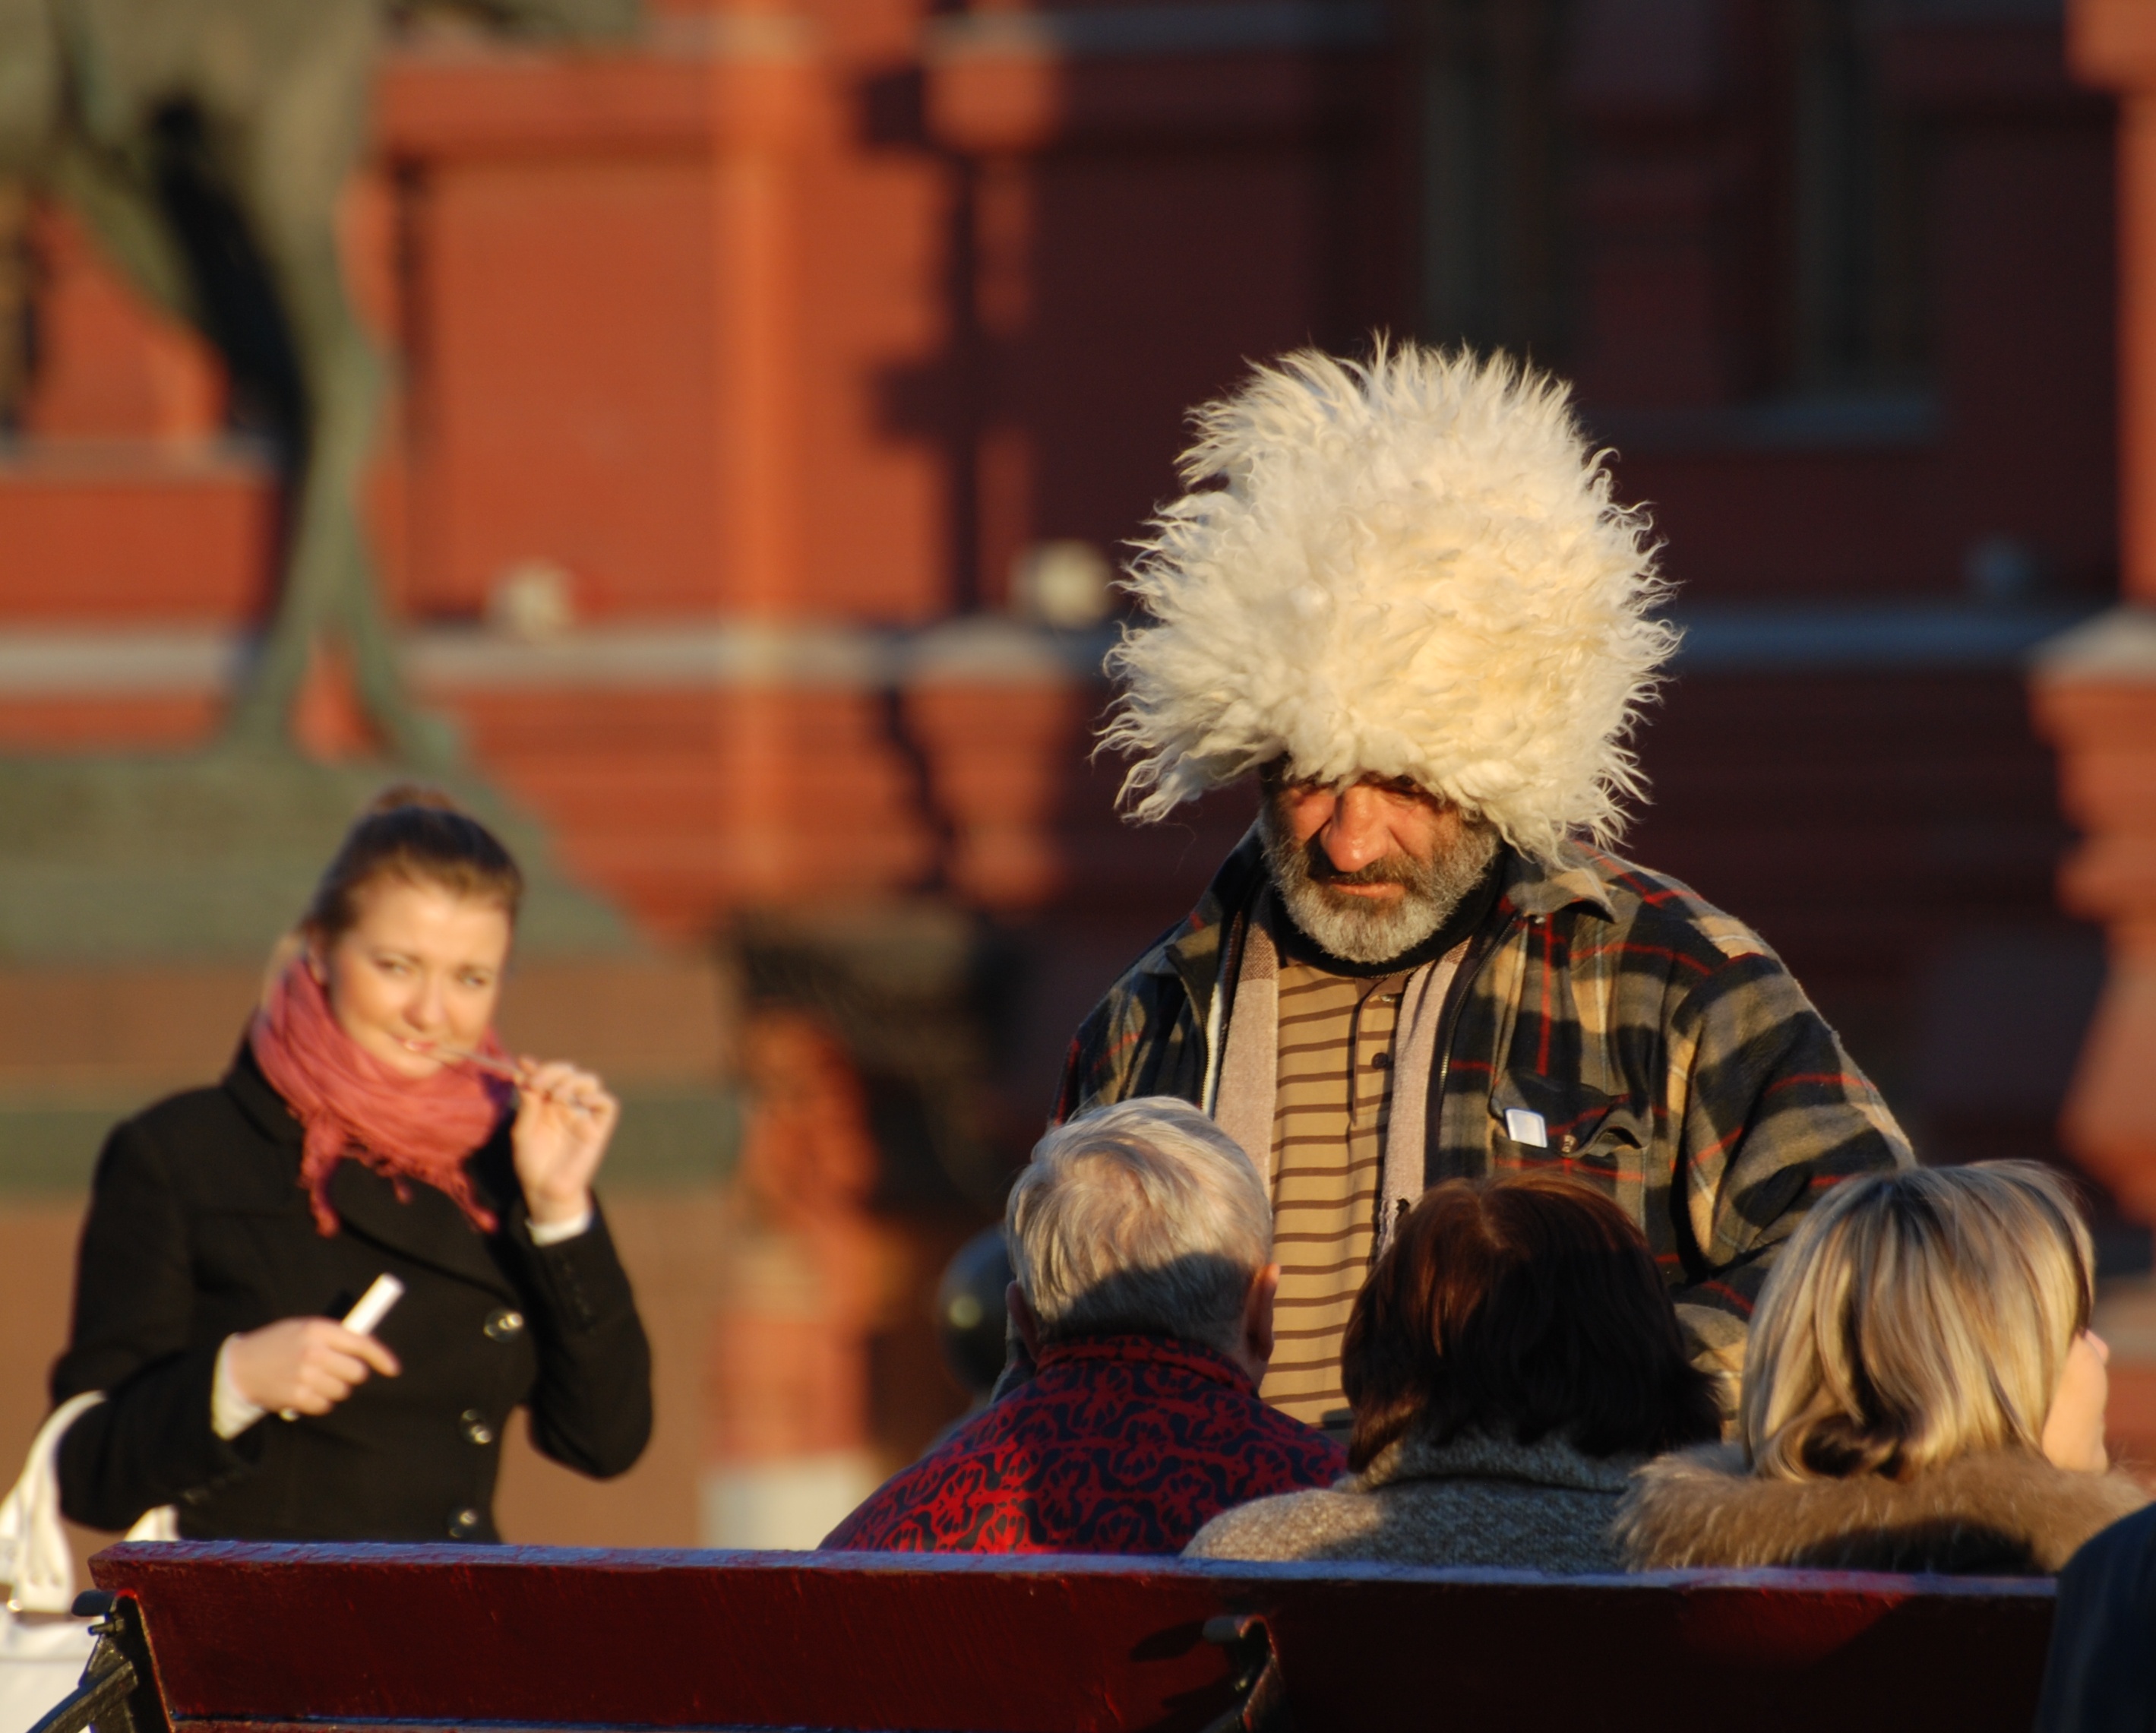
people, city, nikon, moscow, russia, d80, moskau, nikond80, moscou, musical theatre